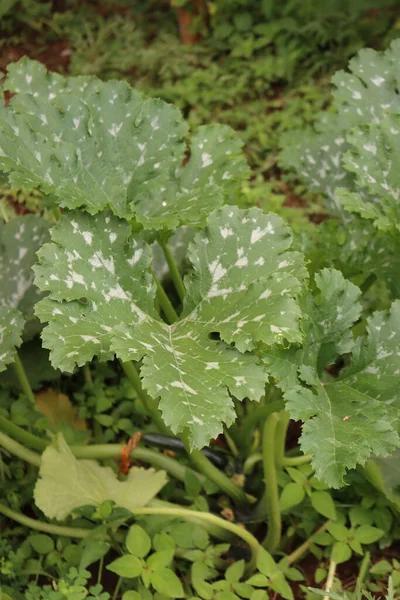
Plant: Zucchini
Disease: zucchini powdery mildew